Dick Cheney

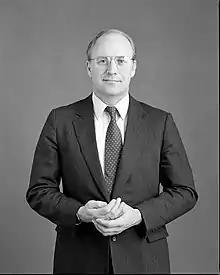
Representative Cheney in 1984

Cheney's political career began in 1969, as an intern for Congressman William A. Steiger during the Richard Nixon Administration. He then joined the staff of Donald Rumsfeld, who was then Director of the Office of Economic Opportunity from 1969 to 1970. He held several positions in the years that followed: White House Staff Assistant in 1971, Assistant Director of the Cost of Living Council from 1971 to 1973, and Deputy Assistant to the president from 1974 to 1975. As deputy assistant, Cheney suggested several options in a memo to Rumsfeld, including use of the US Justice Department, that the Ford administration could use to limit damage from an article, published by "The New York Times", in which investigative reporter Seymour Hersh reported that Navy submarines had tapped into Soviet undersea communications as part of a highly classified program, Operation Ivy Bells.